Barry Pang

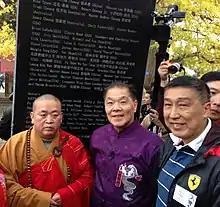
Barry Pang, William Cheung and Abbot Shi Yongxin at the return of Wing Chun to Shaolin ceremony

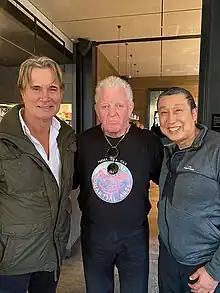
Australian Martial arts figures Barry Pang, Bob Jones and Richard Norton meeting

The Barry Pang Kung Fu Schools expanded rapidly in the 70s in the Melbourne CBD and decentralised into the suburbs in the 80s. Students of the school successfully participated in the open tournaments of the period. Barry Pang Schools were also established within Victorian universities. RMIT in 1975 and Melbourne University in 1976. The university clubs expanded into the other Victorian universities in the 90s and branches were opened at LaTrobe, Monash Caufield, Monash Clayton, and Swinburne. In 1998 he established the Southern Universities Sports Association Kung Fu championships, which opened martial arts competitions to Victorian universities. The organised tournaments were opened to all styles of martial arts and ran from 1998 to mid-2000s. In 2001 the actor Chris Pang won his weight division in the tournament. In 2002 Pang's student Alastair Boast helped thwart the Monash University shooting and received a gold medal from Royal Humane Society of Australasia. In 1996 Pang was awarded the Blitz Hall of Fame Kung Fu Tribute Award.